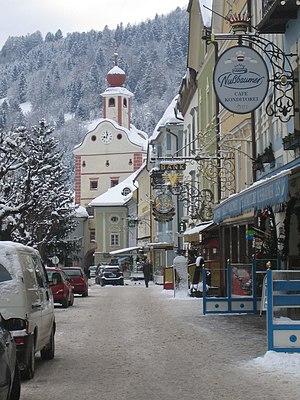
Gmünd in Kärnten est une ville autrichienne du district de Spittal an der Drau en Carinthie.